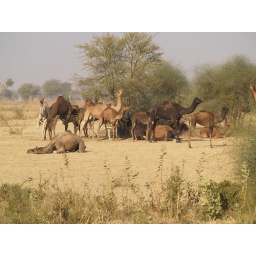
Camels in a field on the road to Agra